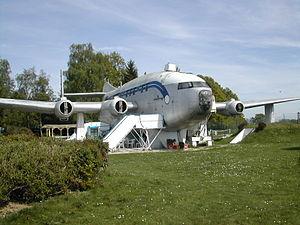
Breguet 763 F-BASS à Fontenay-Trésigny (Seine-et-Marne, Île-de-France, France).
Le Breguet Deux-Ponts est un avion de transport de fret et de passagers qui a été exploité entre 1953 et 1972. Son nom lui vient du fait qu'il peut accueillir des passagers sur deux ponts et non un seul comme sur la majorité des avions de ce type. Il est le premier à posséder cette caractéristique.
L’aérodrome de Fontenay-Trésigny est un aérodrome ouvert à la circulation aérienne publique, situé à 2 km à l’est de Fontenay-Trésigny en Seine-et-Marne.
Cet article décrit la flotte détaillée d'Air France. Sur la totalité des 213 appareils, 4 portent encore la livrée datant de 1998, 6 avions ont appartenu à Air Inter, 6 avions portent la livrée SkyTeam et 2 autres avions portent la livrée « Paris 2024 » à l'occasion de la candidature de la ville de Paris aux Jeux Olympiques et Paralympiques d'été 2024.